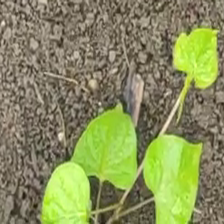
Weed species: Obscure_morning _glory(Ipomoea obscura)